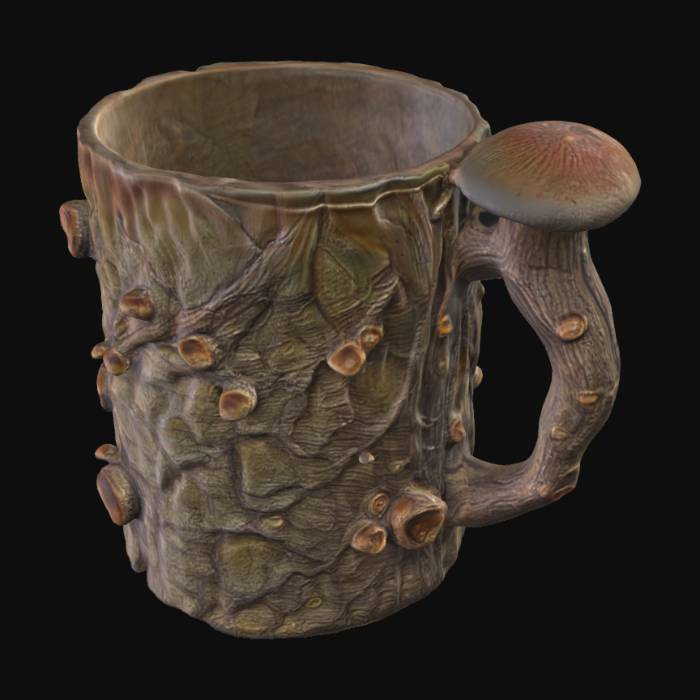
미적 점수 (1~10점): 6